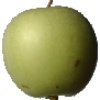
Label: Apple Granny Smith 1